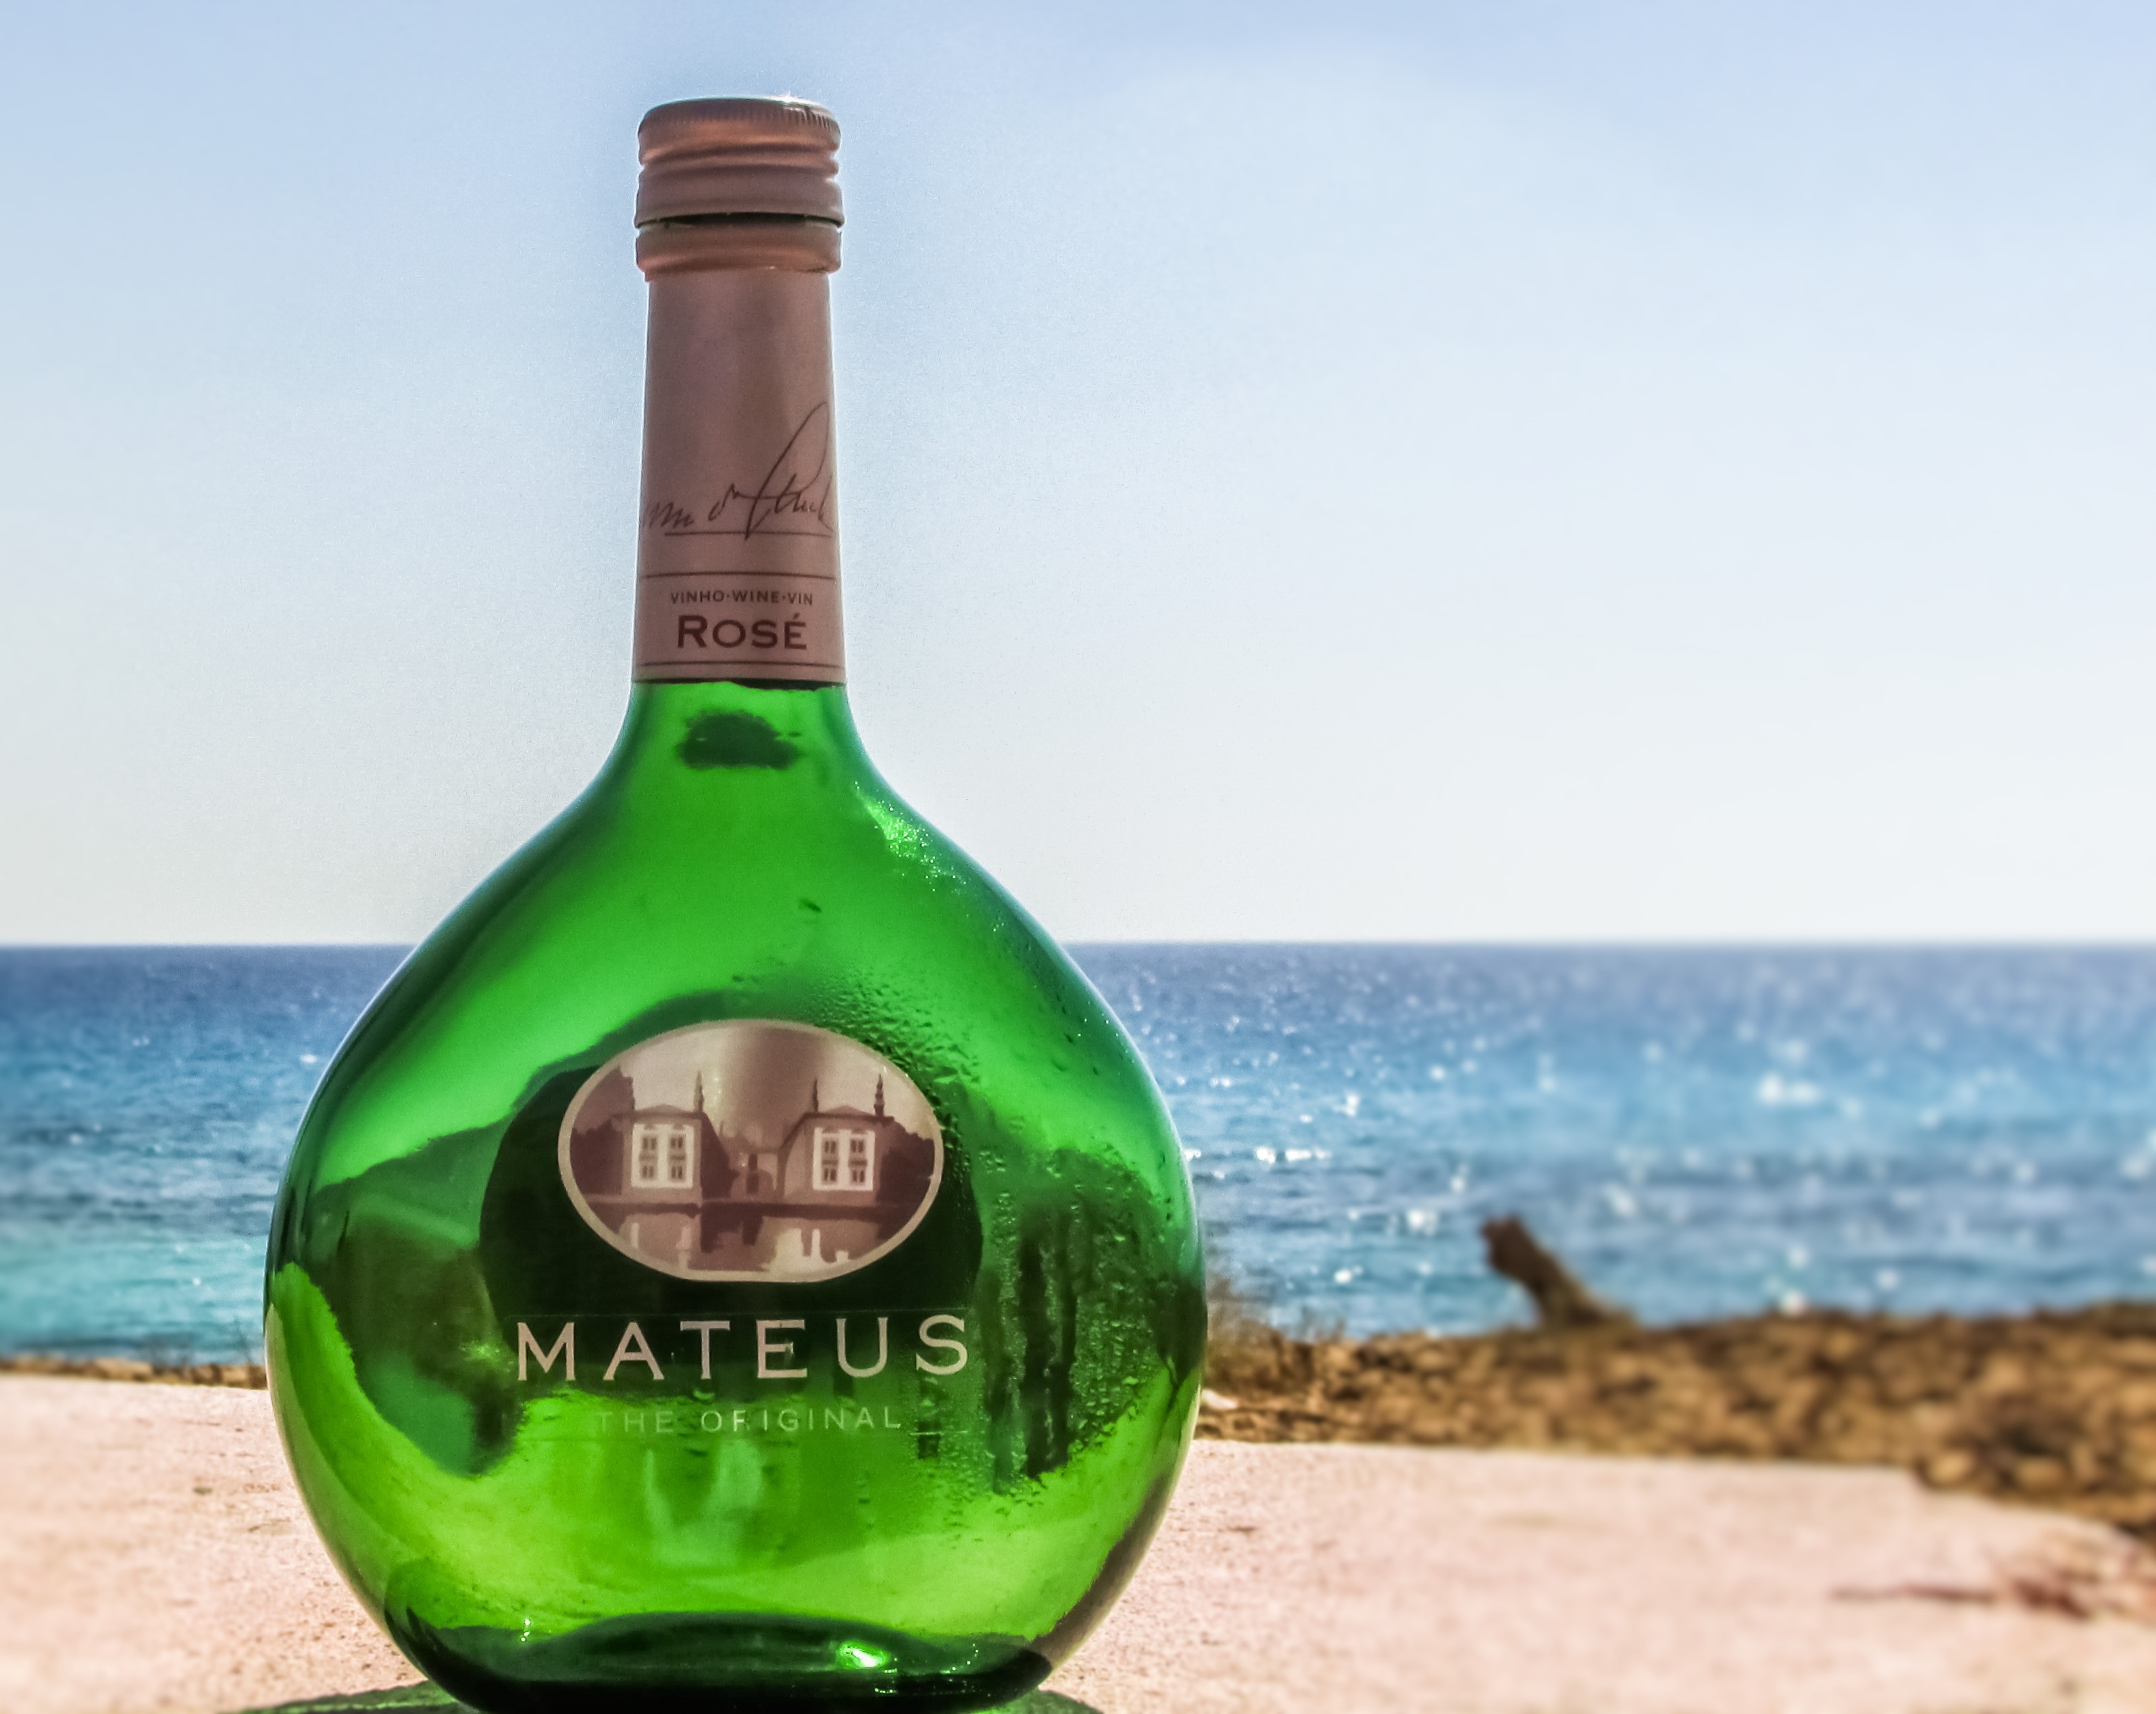
beach, wine, summer, drink, bottle, leisure, wine bottle, glass bottle, liqueur, alcoholic beverage, man made object, distilled beverage